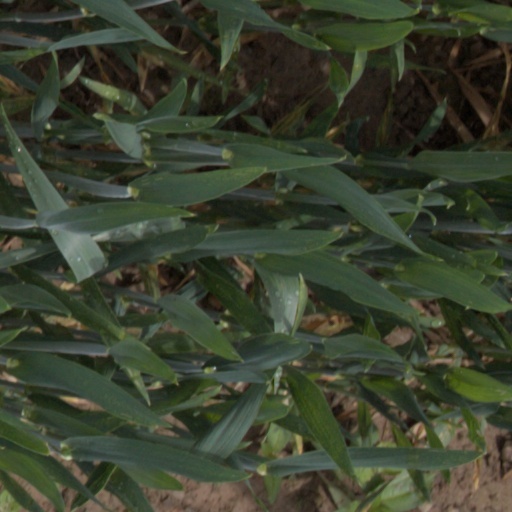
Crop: wheat